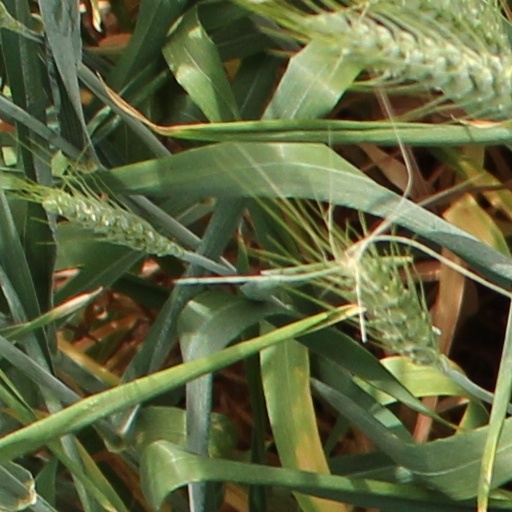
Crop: wheat